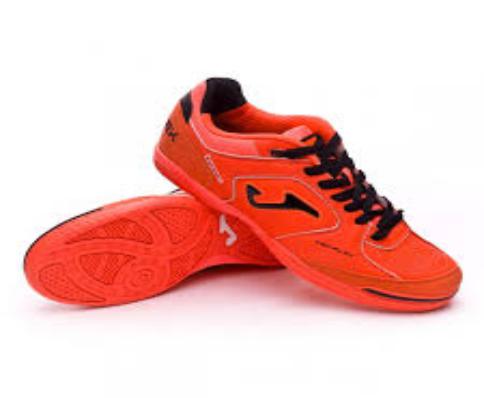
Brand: Joma-1
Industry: Clothes